The Dove (1927 film)

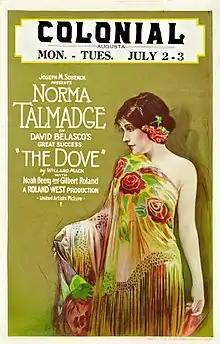
Theatrical poster

The Dove is a 1927 American silent romantic drama film directed by Roland West based on a 1925 Broadway play by Willard Mack and starring Norma Talmadge, Noah Beery, and Gilbert Roland.